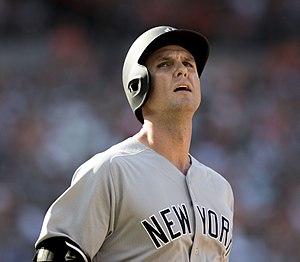
Gregory Paul Bird est un joueur de premier but des Yankees de New York de la Ligue majeure de baseball.
Les Séries de divisions de la Ligue américaine de baseball 2017 sont deux séries éliminatoires jouées dans la Ligue américaine de baseball, l'une des deux composantes des Ligues majeures de baseball.